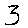
Label: 3